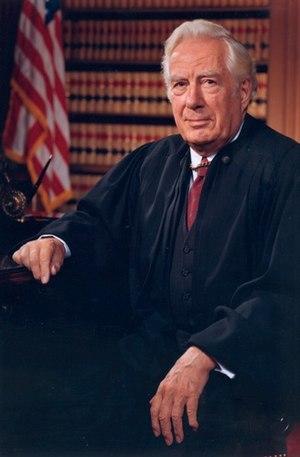
Warren Earl Burger, né à Saint Paul le 17 septembre 1907 et mort à Washington, D.C. le 25 juin 1995, est le 15ᵉ président de la Cour suprême des États-Unis, de 1969 à 1986.
Le juge en chef des États-Unis est le plus haut magistrat du système judiciaire fédéral américain et le président de la Cour suprême des États-Unis.